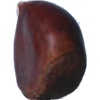
Label: Chestnut 1